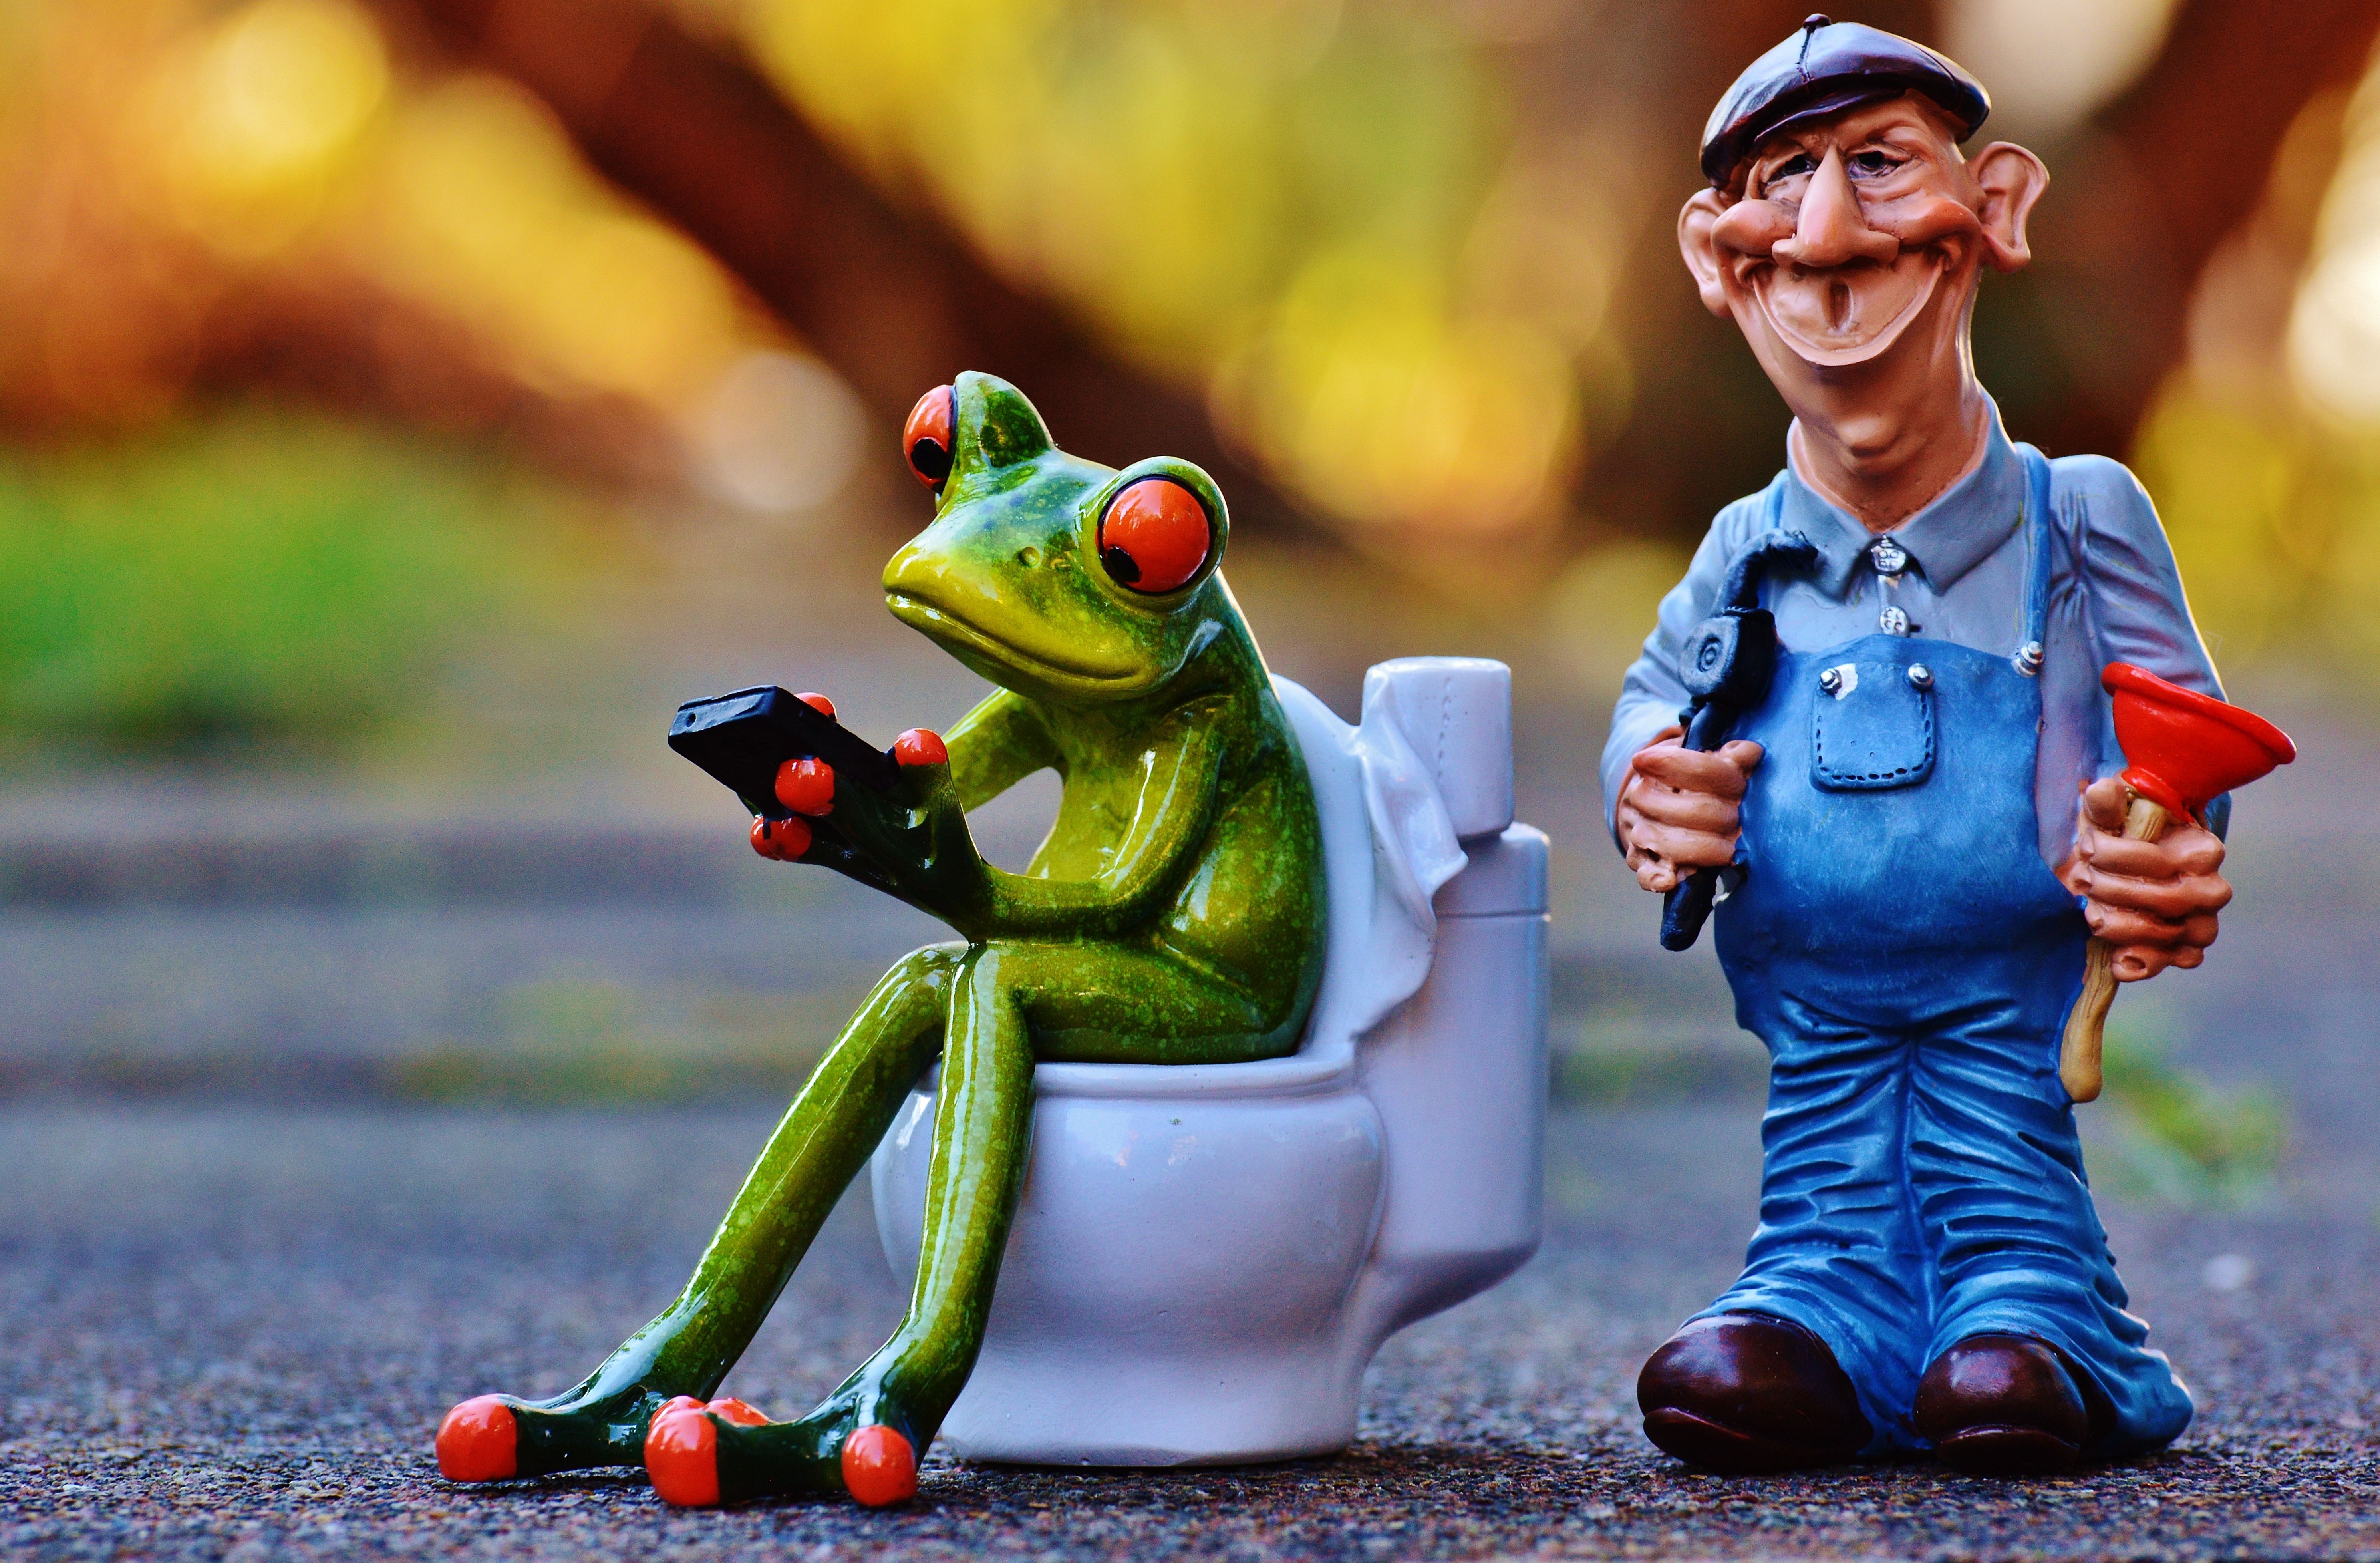
play, cute, repair, toilet, frog, toy, mobile phone, wc, funny, figures, session, blocked, plumber, loo, toilet paper, constipation, p mpel